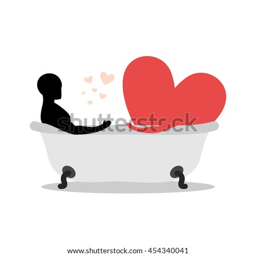
heart of man in bath .